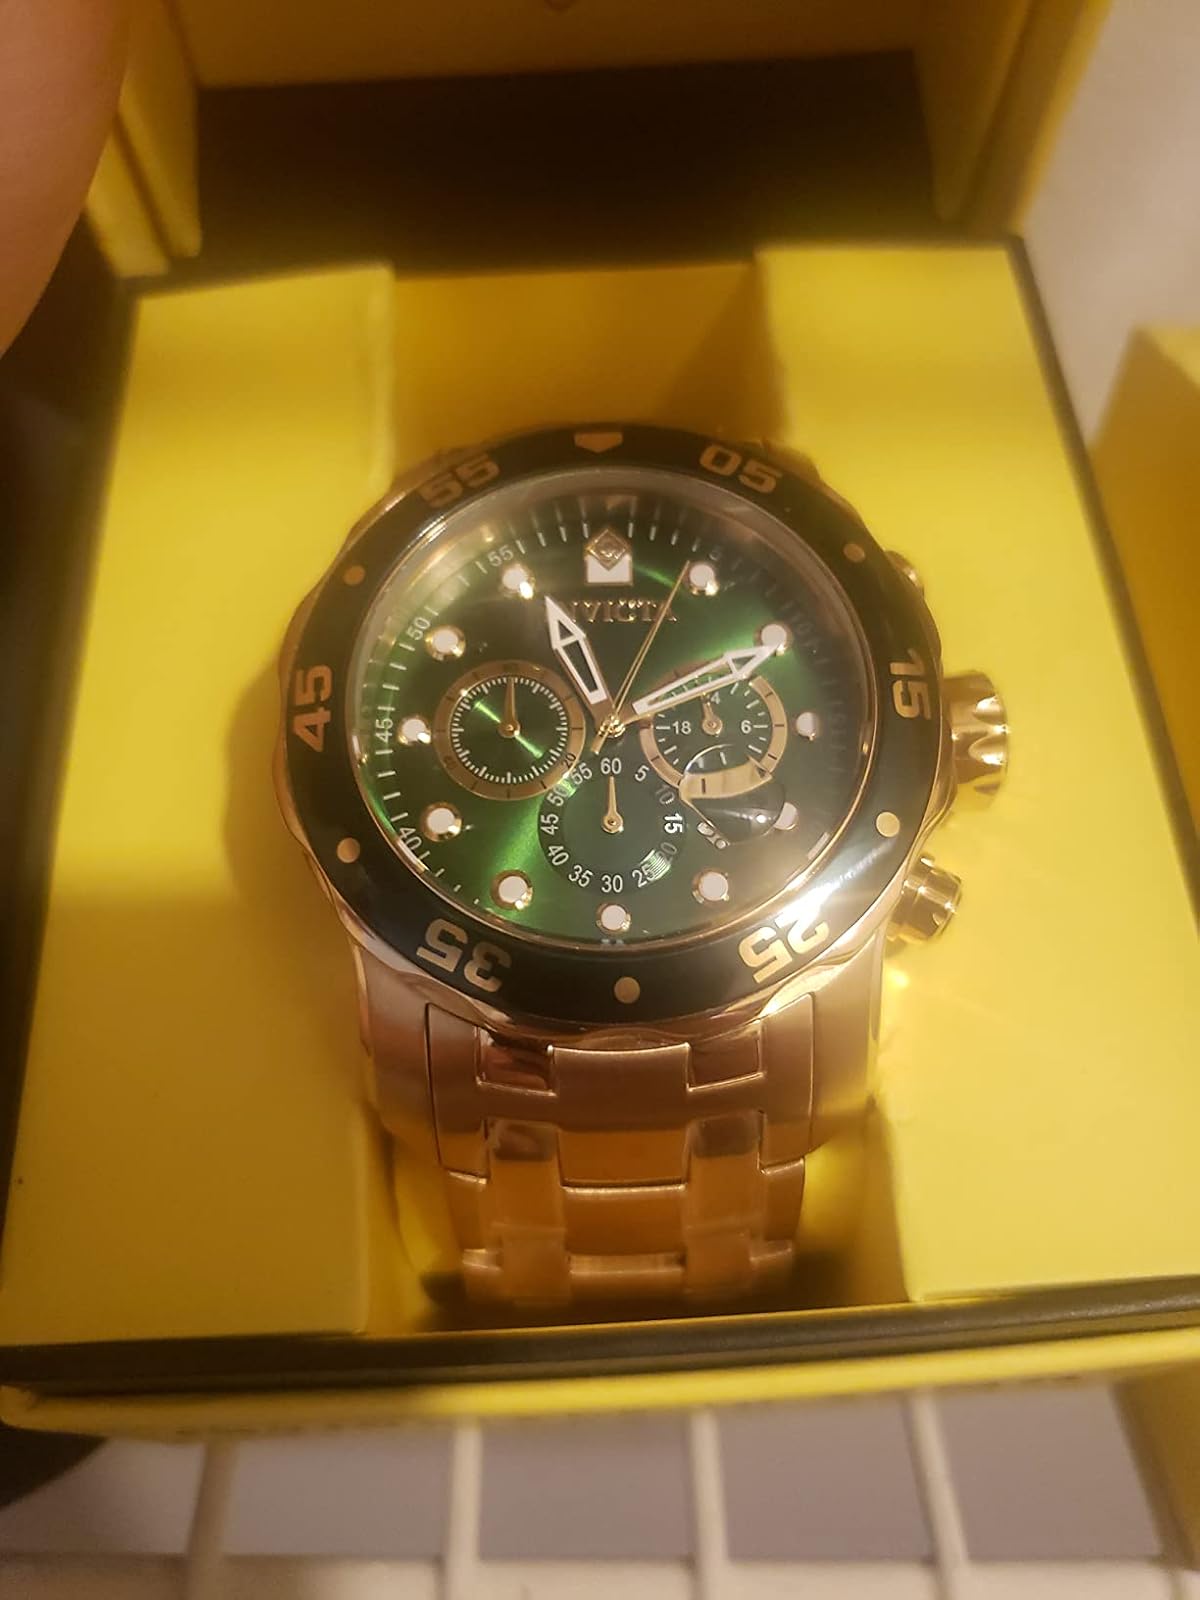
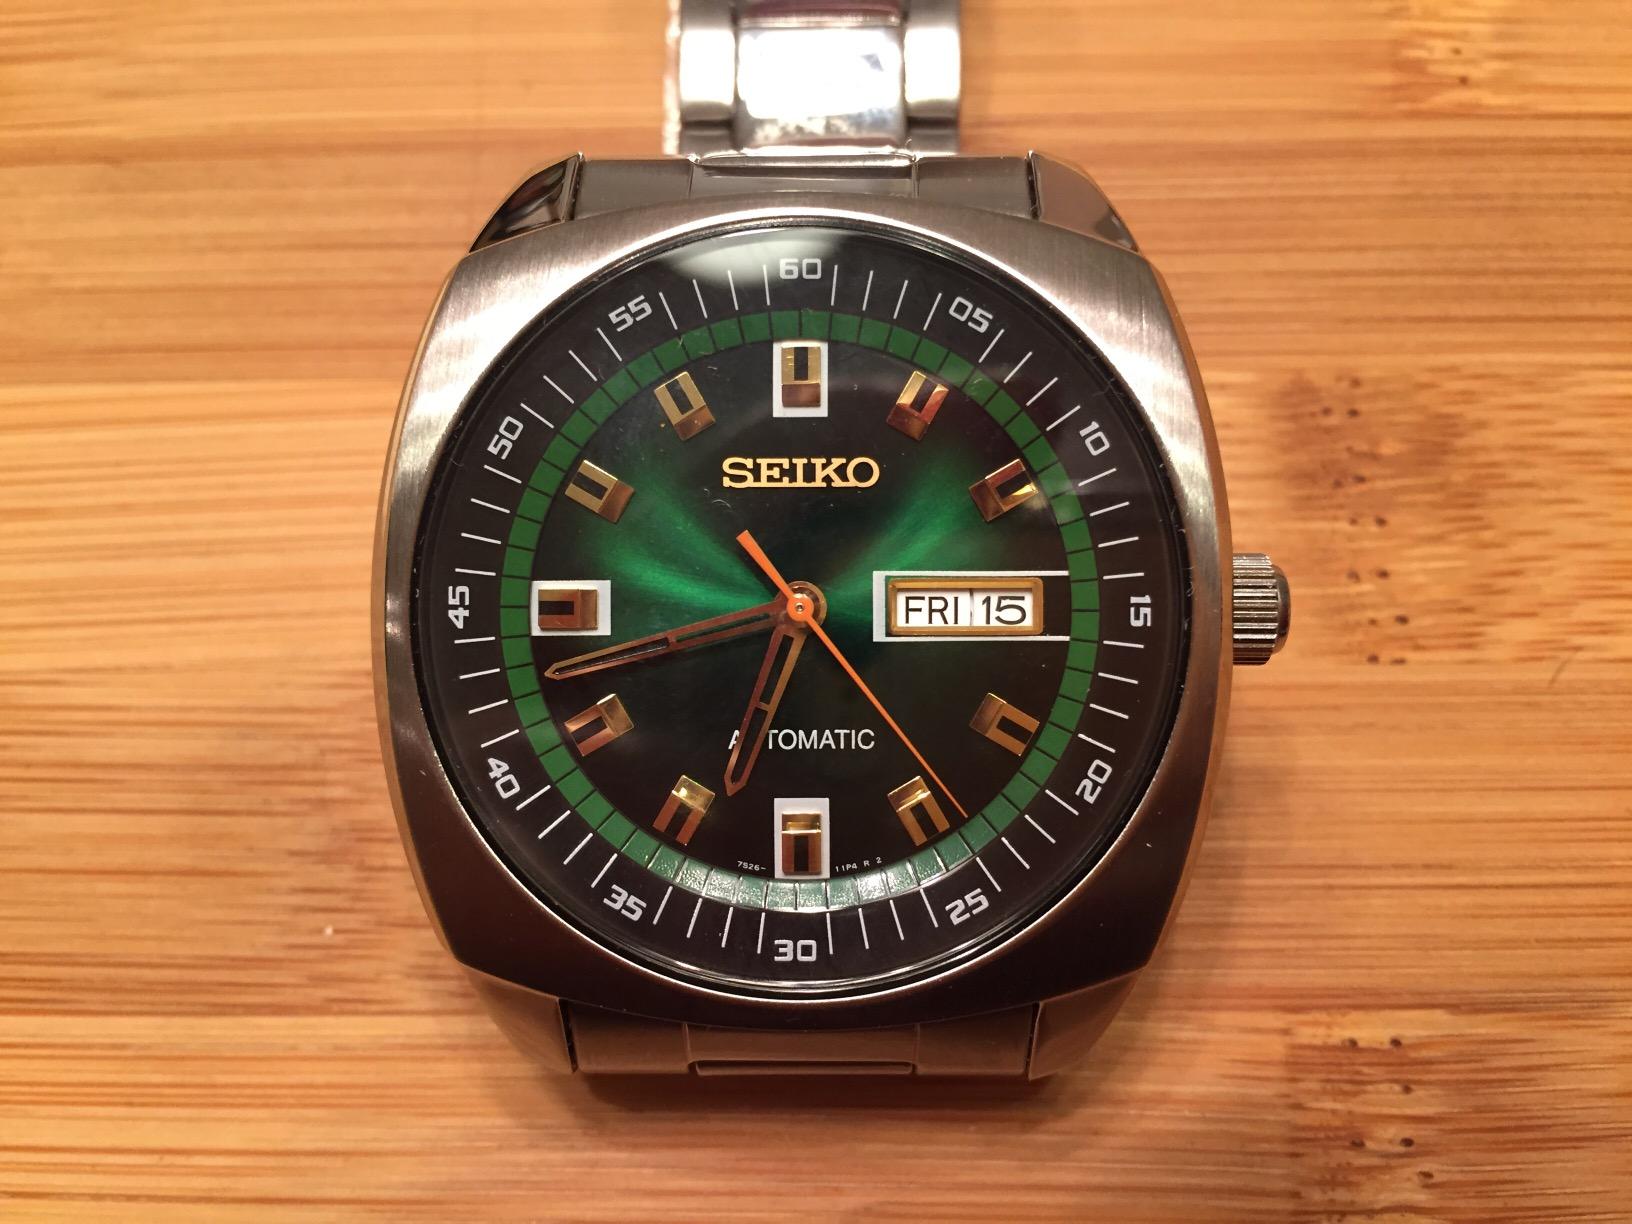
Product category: accessories_watch
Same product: no